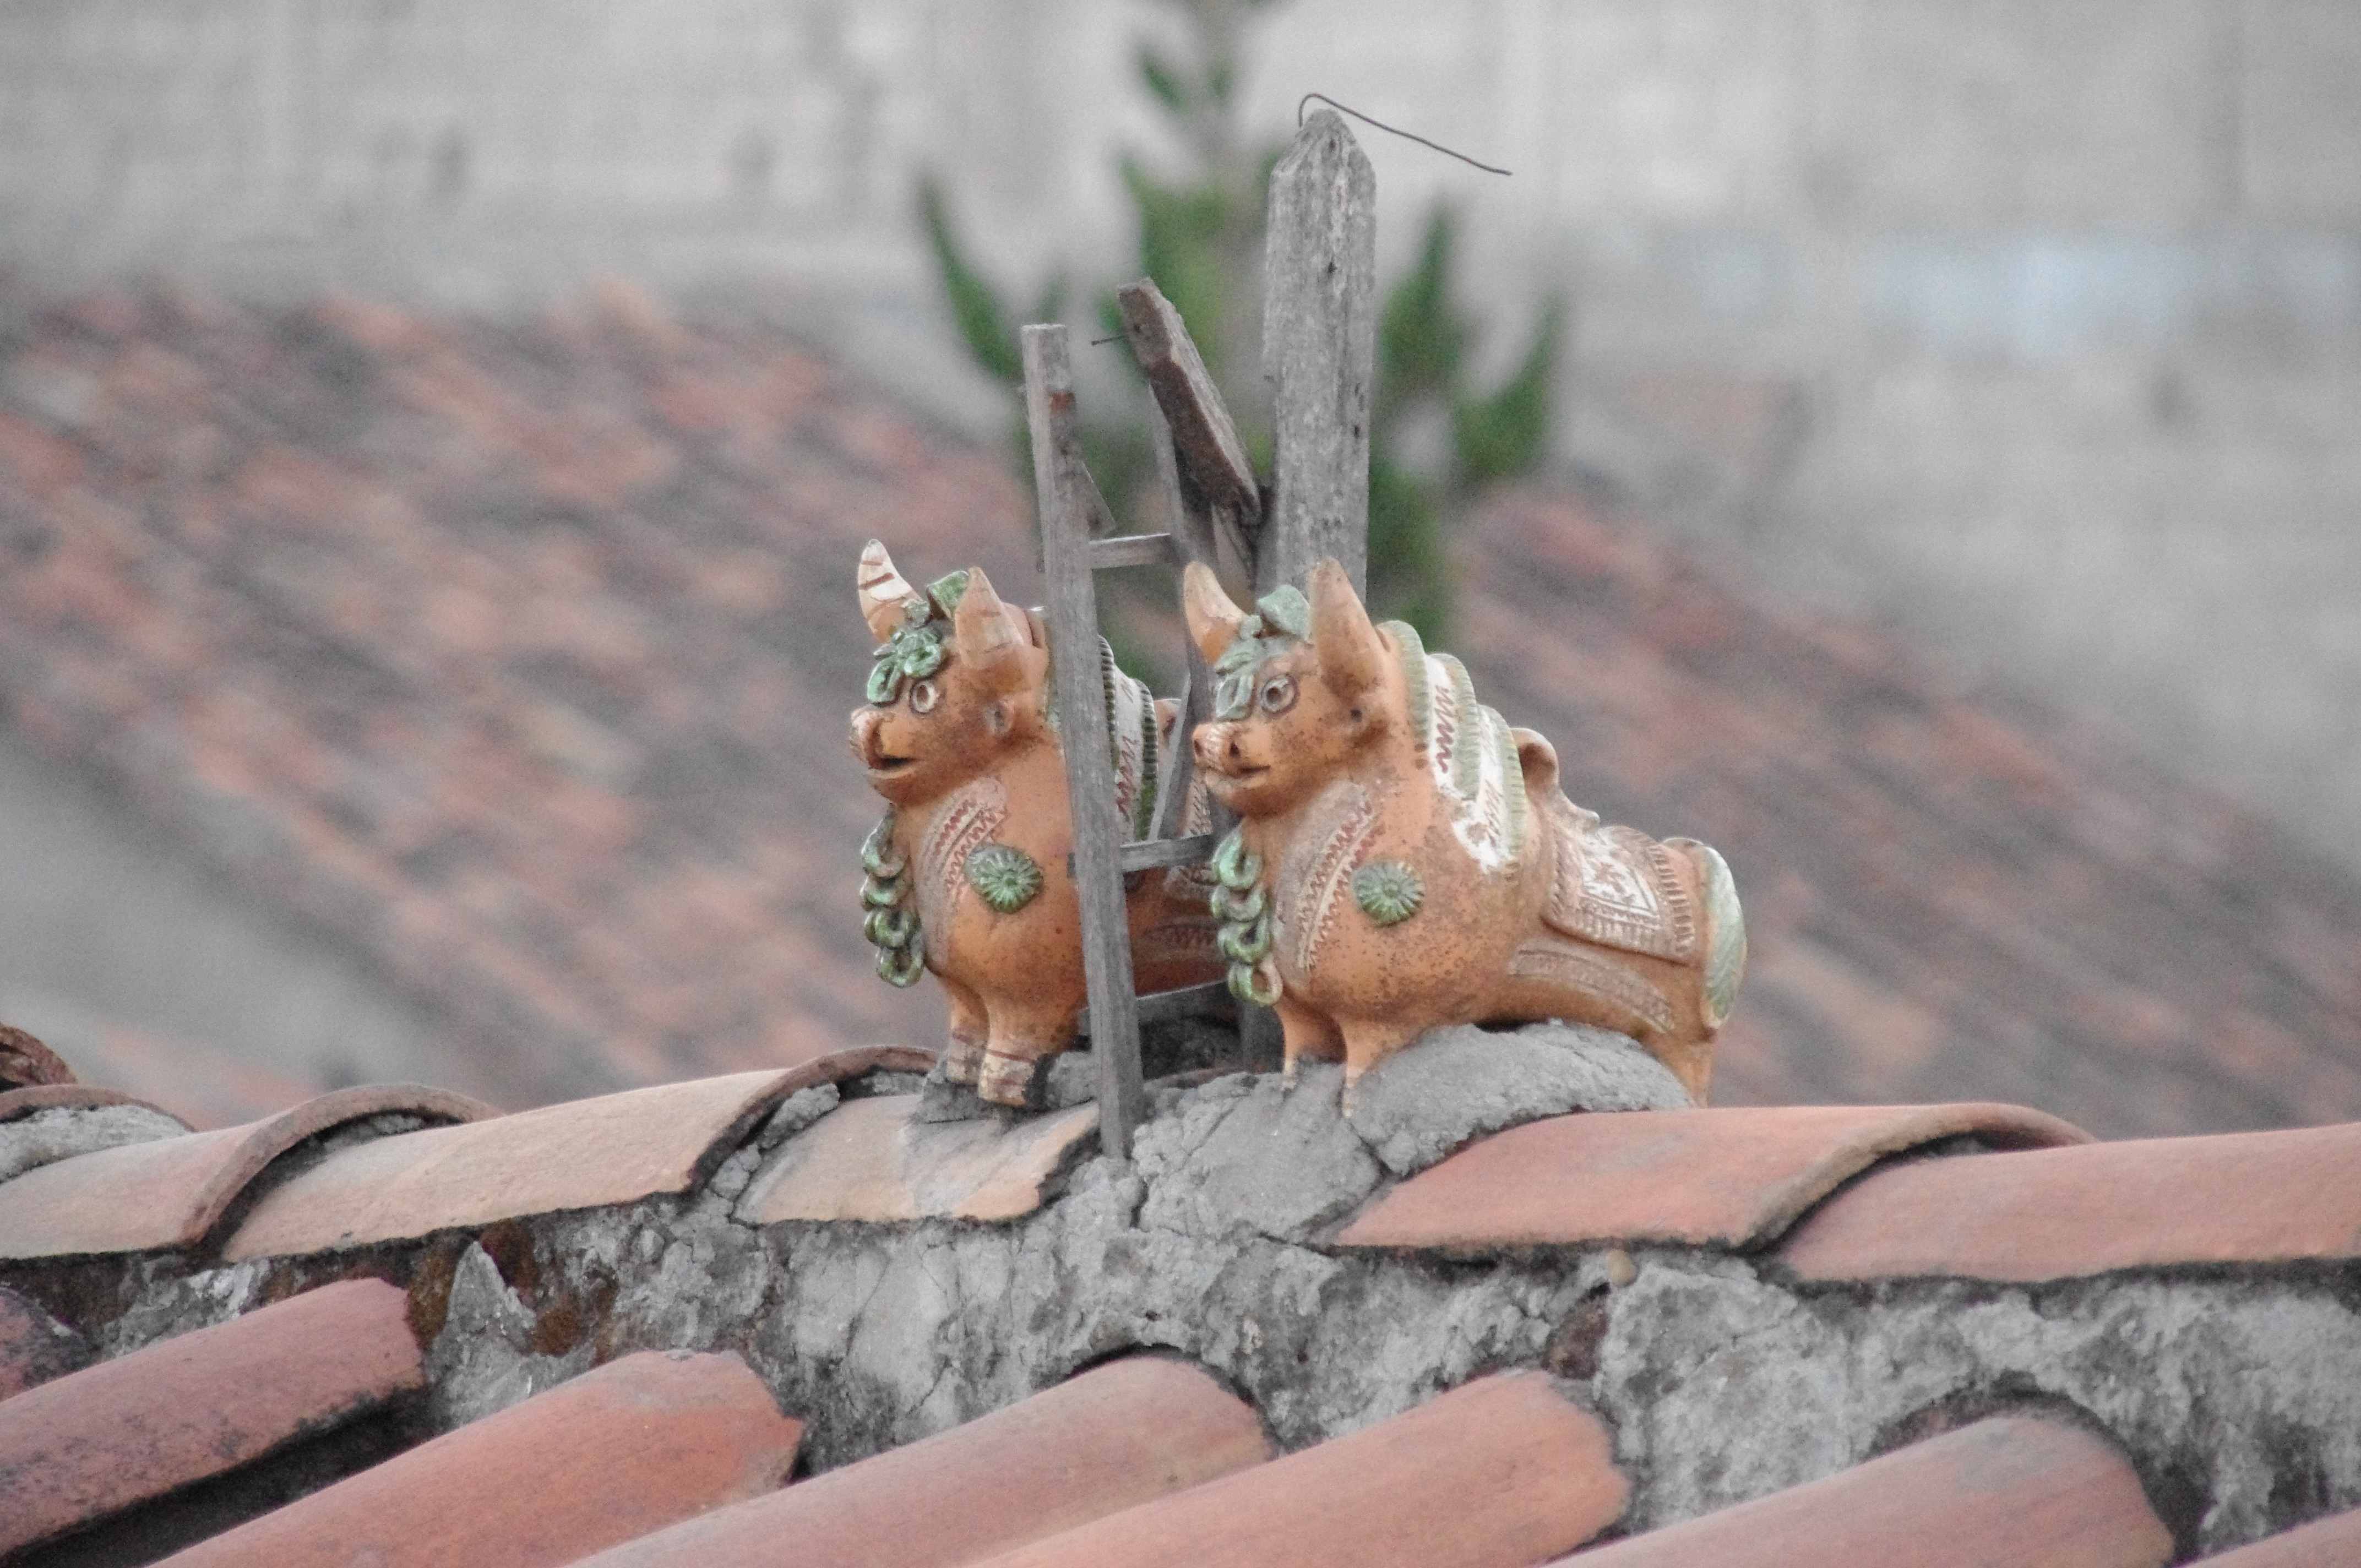
hand, wildlife, statue, squirrel, peru, ornament, sculpture, inca, temple, peruvian, cusco, roof tops, cusco peru, inca ornaments